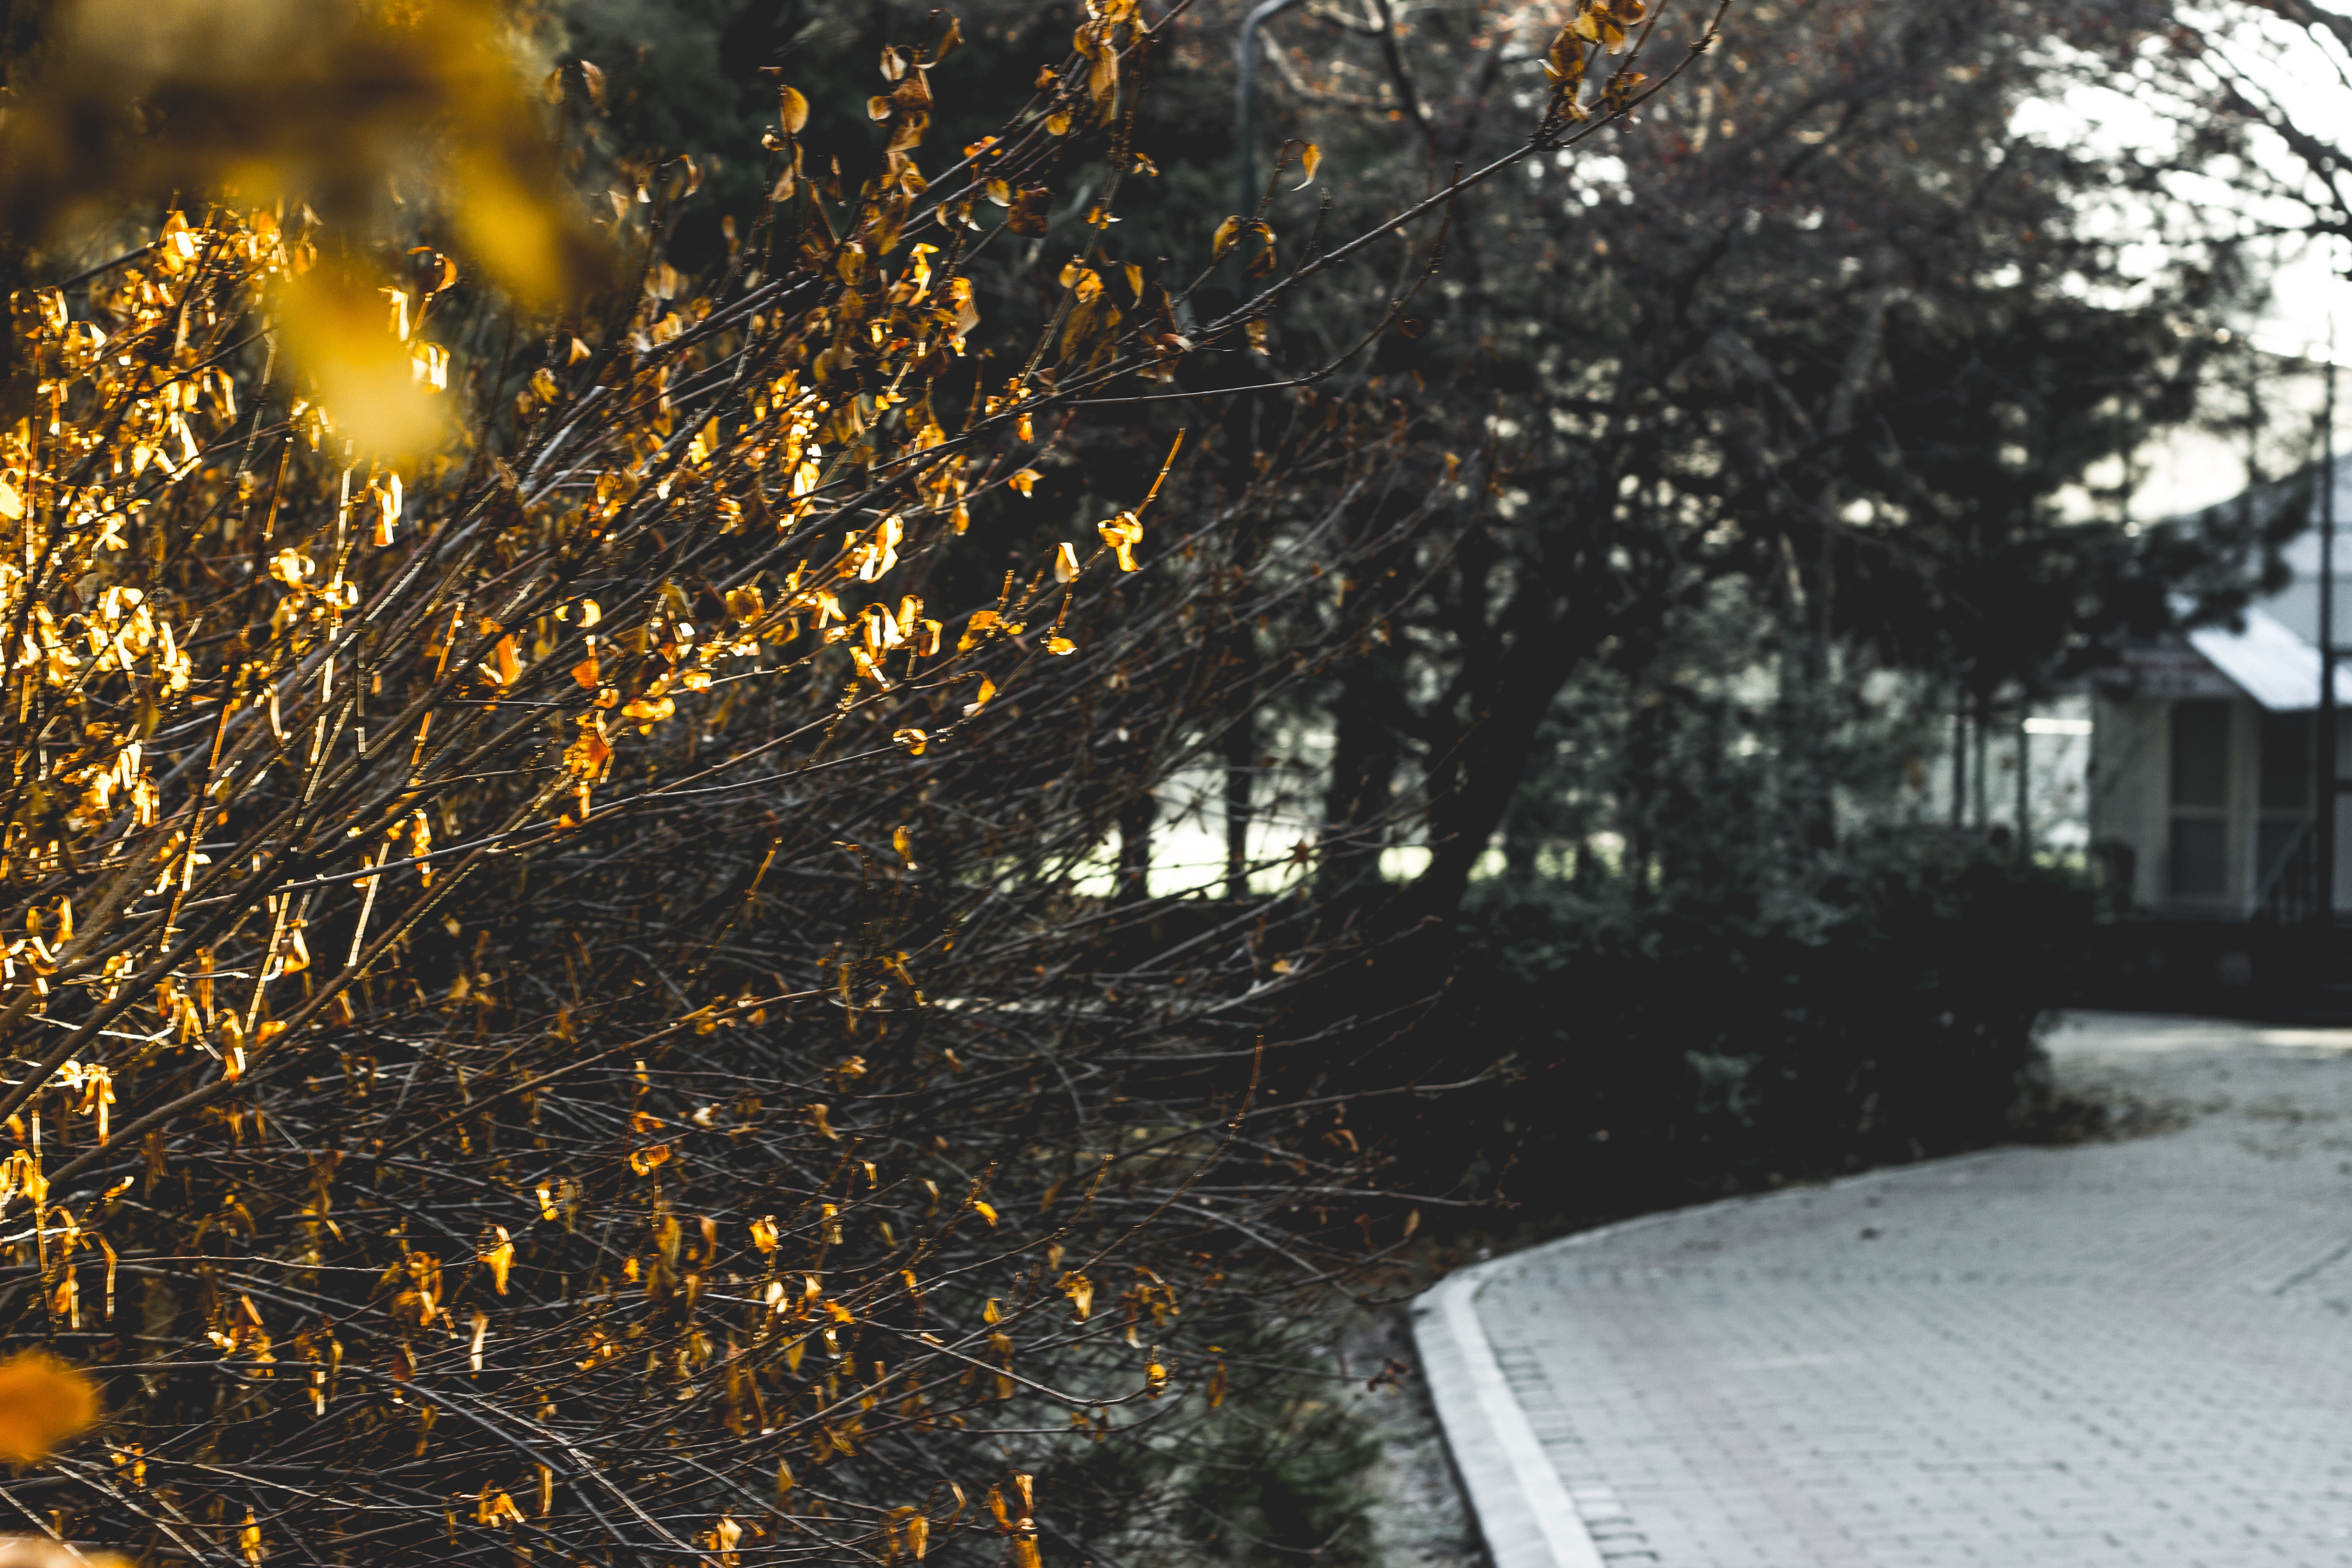
tree, branch, snow, winter, sunlight, leaf, autumn, weather, season, freezing, woody plant